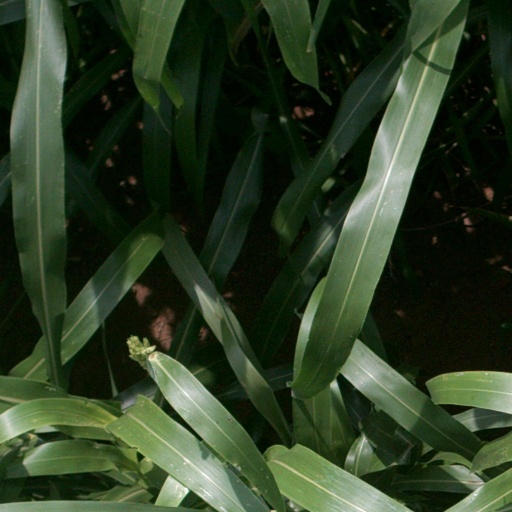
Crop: sorghum